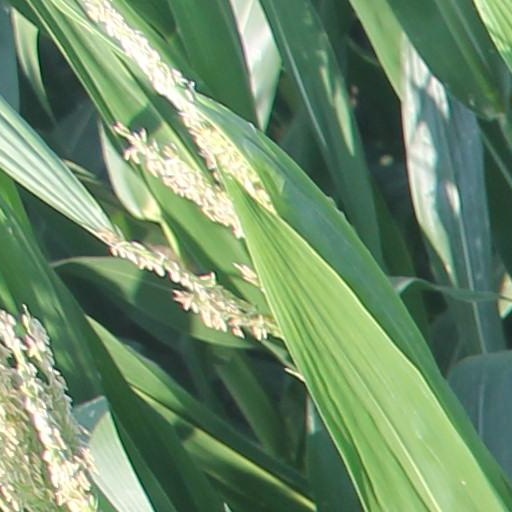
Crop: maize; corn